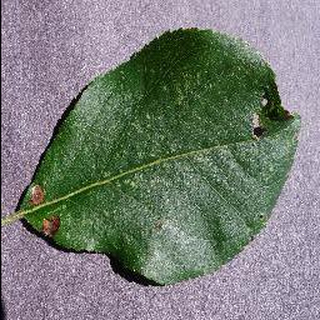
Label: apple_black_rot